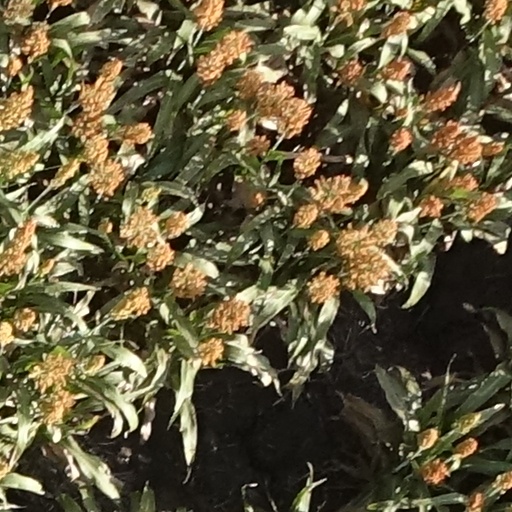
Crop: sorghum